The Yacht Isabel Arrived This Afternoon

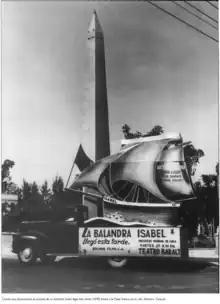
A photograph of a model yacht advertising the film, parked in Plaza Francia, Caracas

The film was produced by Bolívar Films through Luis Guillermo Villegas Blanco. The associate producers were Enrique Faustin and Christensen. Christensen was also chosen by the Venezuelan production to be director; Aguilar and Ortiz suggest that he was chosen to direct in large part because of his "audacity [...] when he introduced eroticism in the Argentine melodrama, especially in "Safo, historia de una pasión"". Román Chalbaud was the second assistant director.